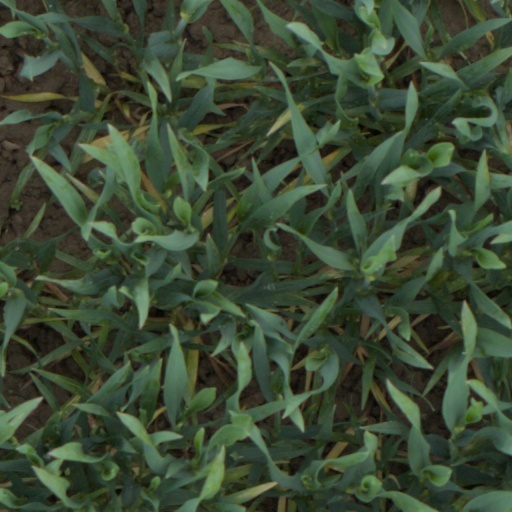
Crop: wheat